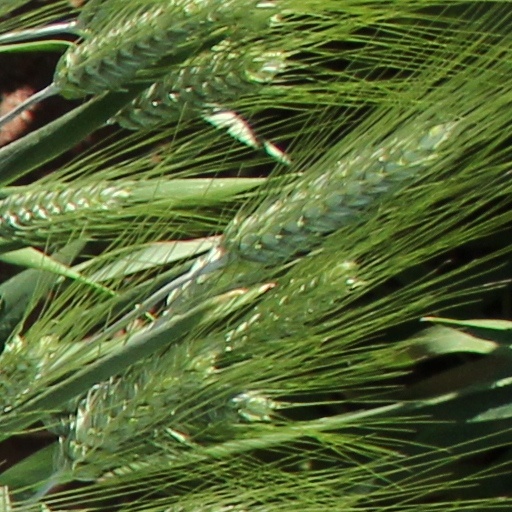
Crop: wheat